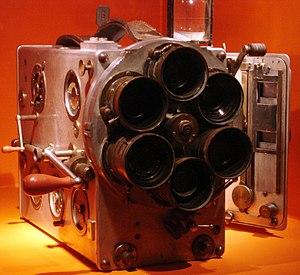
Caméra argentique 35 mm ""Caméréclair"", de la société française Éclair (1924)."
Caméras Éclair désigne un ensemble de caméras de cinéma professionnelles au format 35 mm, dont l'Éclair-Gillon, le Caméréclair et la Camérette de l’époque du cinéma muet, puis le Caméréclair Radio, et enfin le Caméréclair Studio d'après la Seconde Guerre mondiale, devenu par la suite Camé 300 Reflex.